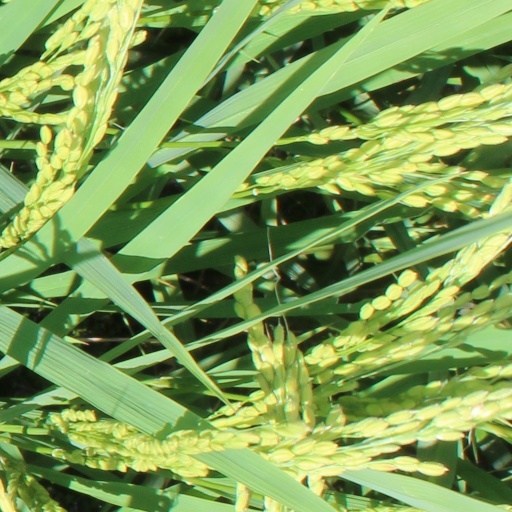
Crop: rice